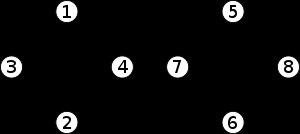
DSAT ou DSATUR est un algorithme de coloration de graphes créé par Daniel Brélaz en 1979 à l'EPFL. Il s'agit d'un algorithme de coloration séquentiel par heuristique. DSAT est l'abréviation de l'anglais « degree saturation ». C'est un exemple de coloration gloutonne.